Chatham County, Georgia

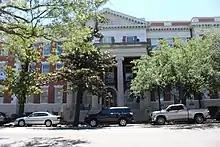
Savannah-Chatham County Public Schools headquarters

Public schools are operated by Savannah-Chatham County Public Schools. The entire county is in the district.